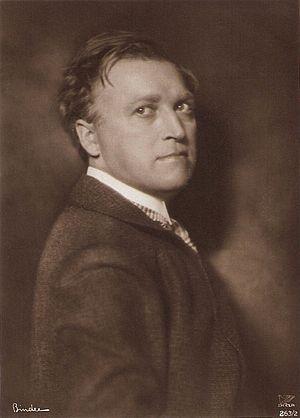
Alexander Binder est un photographe allemand connu pour ses portraits de célébrités allemandes, notamment celles du cinéma.